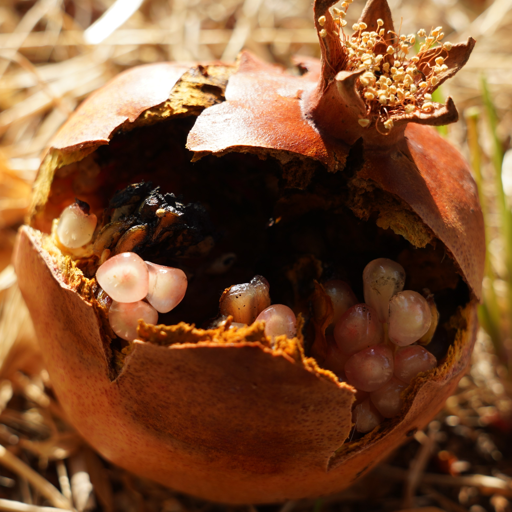
Label: Colletotrichum spp